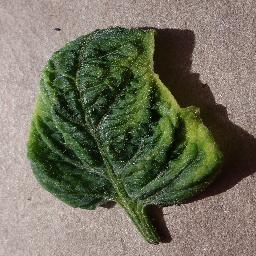
Label: Tomato___Tomato_Yellow_Leaf_Curl_Virus